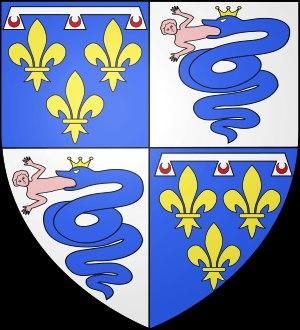
Cet article présente la liste chronologique des comtes d'Angoulême, lorsque le comté était un fief qui eut sa propre maison, puis qui appartint à la maison de Valois et Maison de Bourbon.